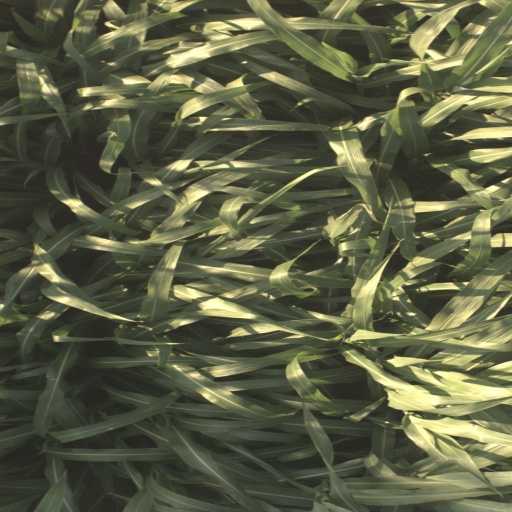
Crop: sorghum